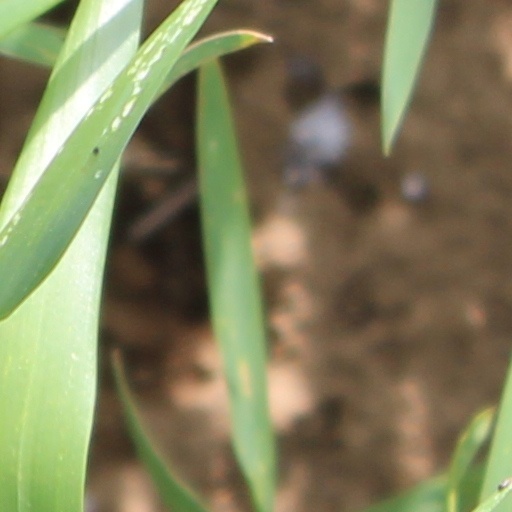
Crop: wheat